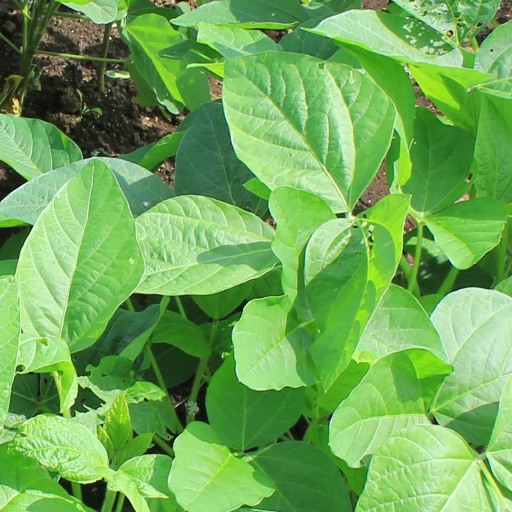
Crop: soybean